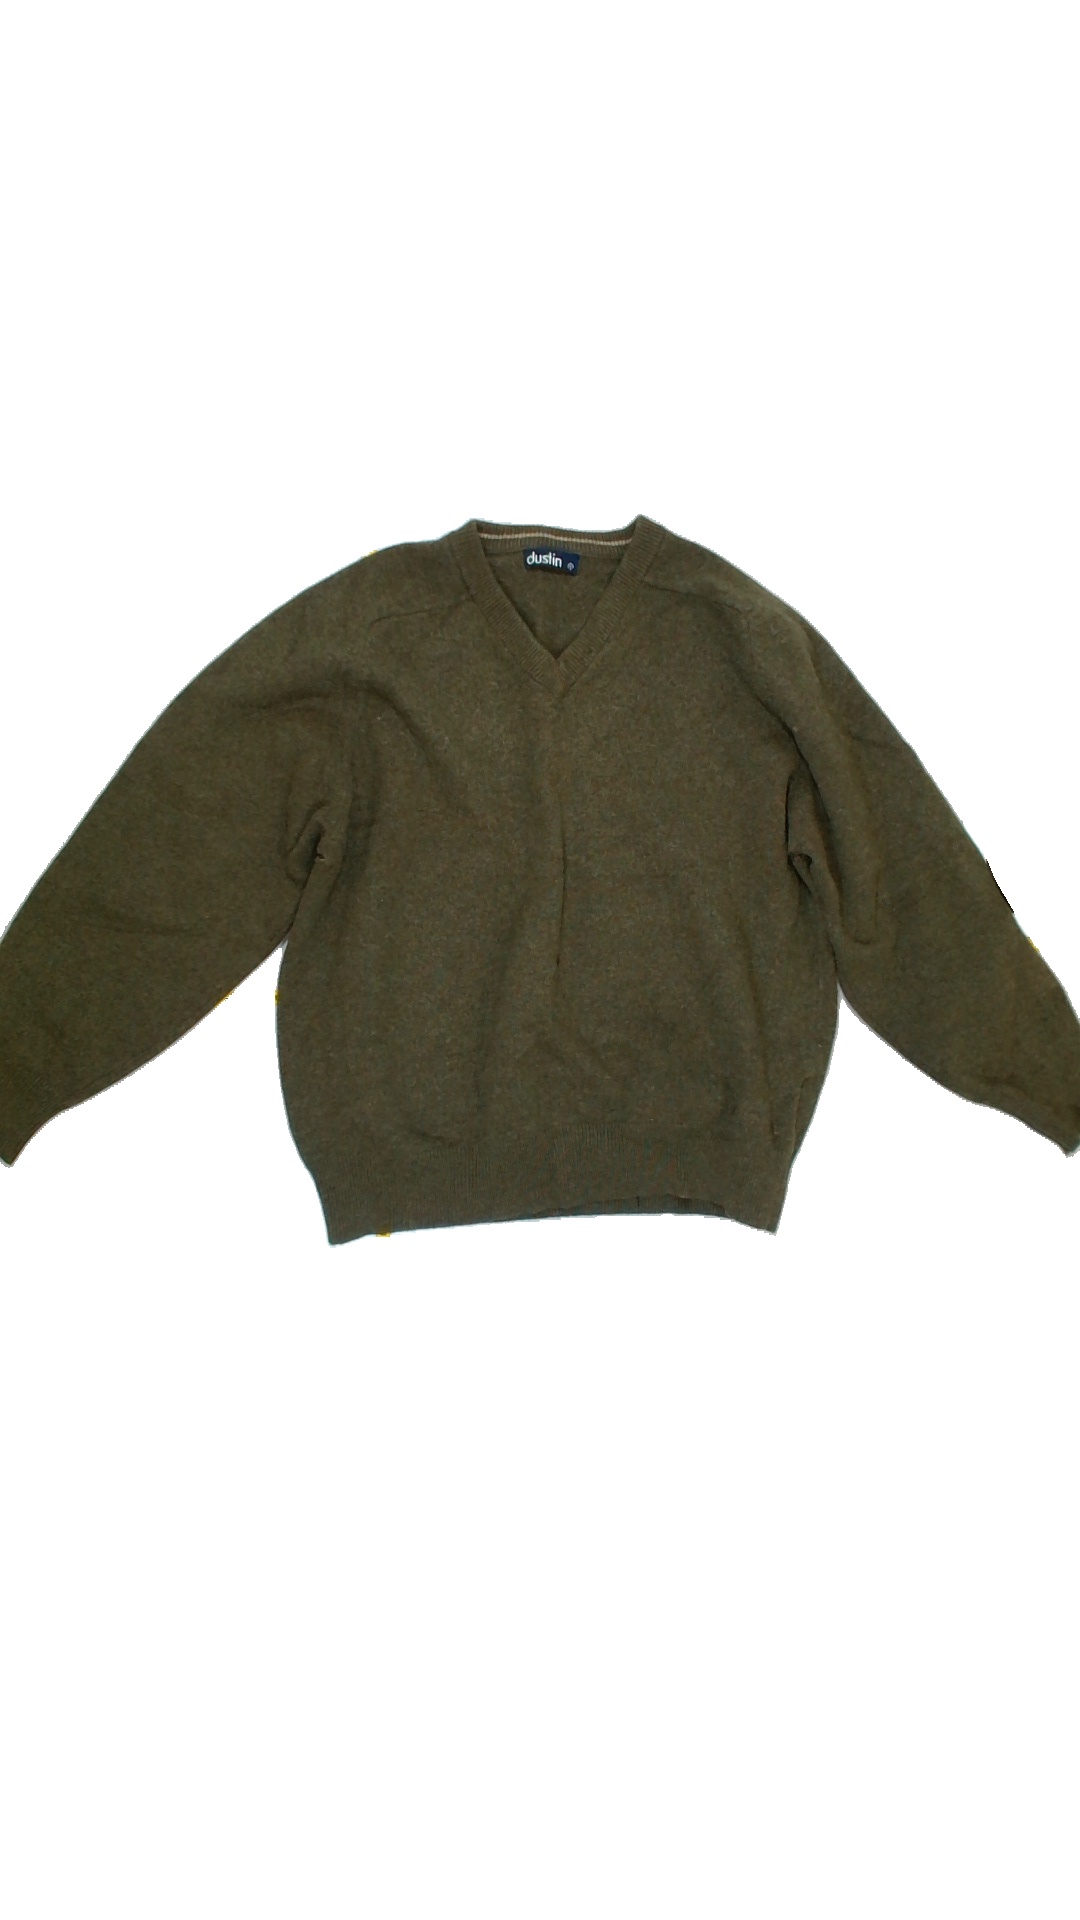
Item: Sweater (Ladies)
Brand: Not Applicable
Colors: Green
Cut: V-collar
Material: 100% wool
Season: Winter
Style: No trend
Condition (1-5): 1
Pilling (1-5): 5
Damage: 6
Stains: No
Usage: Export
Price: <50